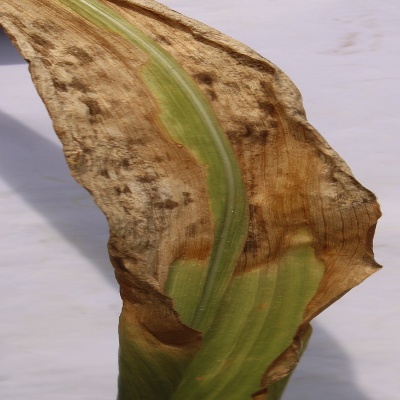
Crop: Maize
Condition: leaf blight